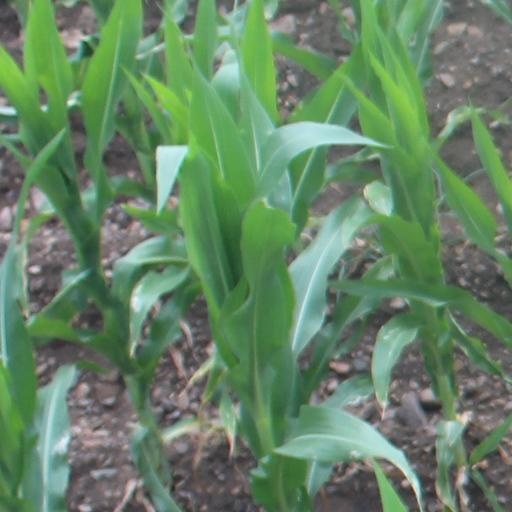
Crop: maize; corn